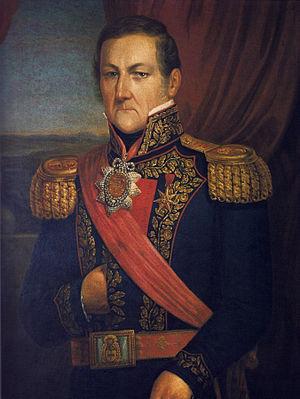
Juan Manuel de Rosas, surnommé « le Restaurateur des lois », était un homme politique et militaire argentin, qui fut gouverneur de la province de Buenos Aires et dirigea de 1835 à 1852 la Confédération argentine.